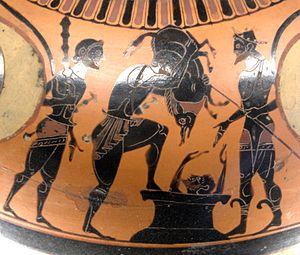
Héraclès, Eurysthée et le Sanglier d'Érymanthe. Face A d'une amphore à figures noires, vers 525 av. J.-C. Provenance
Le sanglier d'Érymanthe, dans la mythologie grecque, est un énorme sanglier qui terrifiait les habitants du mont Érymanthe en Arcadie. Sa capture constitue le quatrième travail d'Héraclès.